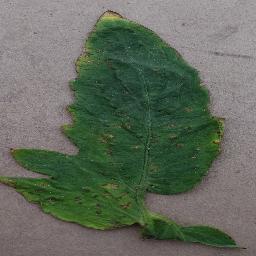
Label: Tomato___Bacterial_spot